Mimongo

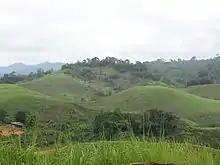
Landscape in Mimongo

Mimongo is a place in the region of Province de la Ngounie in Gabon at 1°37'12" south of the equator and 11°36'36" east of the Greenwich Prime Meridian.